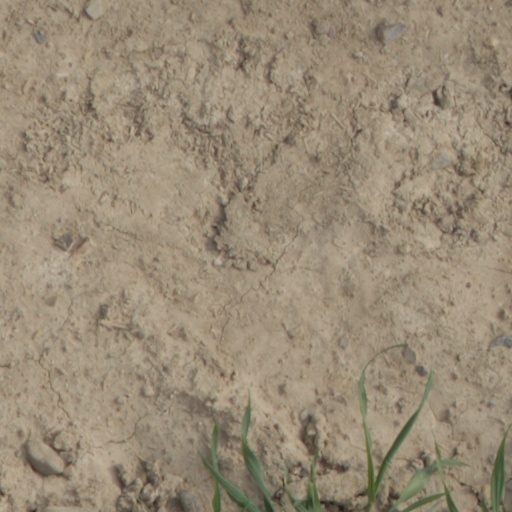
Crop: wheat